Bible translations into the languages of Indonesia and Malaysia

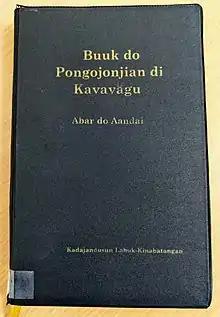
Labuk Kinabatangan New Testament (1995)

While translations of portions of the Bible in the Dusunic languages have existed since 1975, work to translate a new translation of the Bible in the standard Dusun language spoken by the Dusun people of Sabah was initiated in 2001. Known as the "Buuk Do Kinorohingan", it was published in 2007 by the Bible Society of Malaysia.